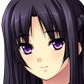
Portrait style: Anime Portrait